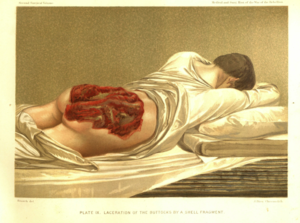
Le déclenchement de la guerre de Sécession trouva l'armée américaine peu préparée à faire face aux conséquences sanitaires massives d'un conflit moderne « se déroulant à la fin du Moyen Âge médical ».